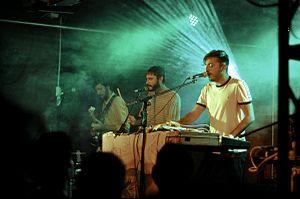
El Guincho est le nom artistique de Pablo Díaz-Reixa Díaz, musicien, compositeur et producteur espagnol né le 17 novembre 1983 à Las Palmas de Gran Canaria.